ISU Junior Grand Prix in Norway

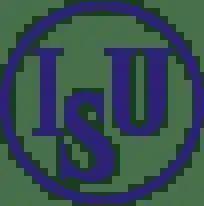

The ISU Junior Grand Prix in Norway (originally called the Piruetten) is an international figure skating competition. Sanctioned by the International Skating Union, it is periodically held in the autumn as part of the Junior Grand Prix (JGP) series. Medals may be awarded in men's singles, women's singles, pair skating, and ice dance.